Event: Ecuador Earthquake
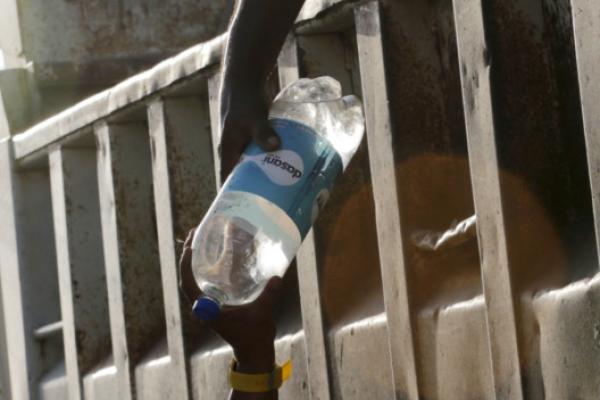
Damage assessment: no_damage